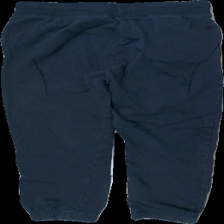
View: back
Type: Trousers
Category: Children
Brand: Lager 157
Colors: Blue
Material: 100% bomull
Pattern: Other
Cut: Regular
Season: All
Holes: Minor
Damage: luddigt
Damage location: top center
Damage 2: litet hål
Damage 2 location: middle left
Damage 3: urtvättat
Damage 3 location: bottom center
Price range: <50
Recommended usage: Export
Description: mjukisbyxor med ribbad midja